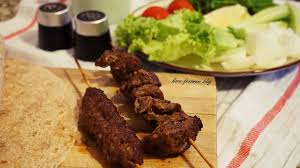
Yemek: kebap